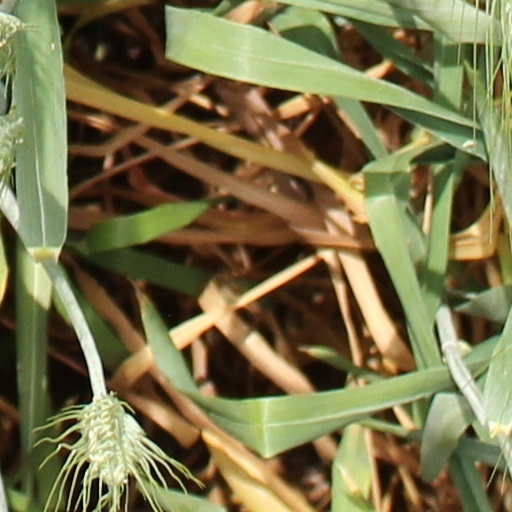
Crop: wheat